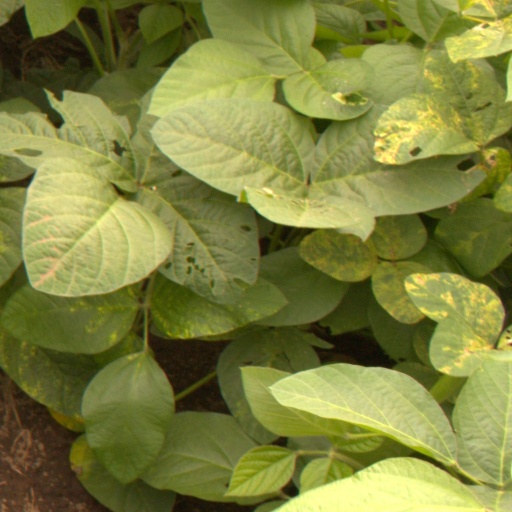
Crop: soybean